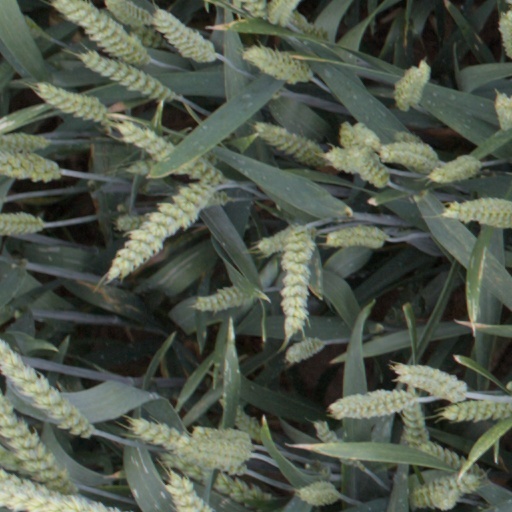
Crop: wheat